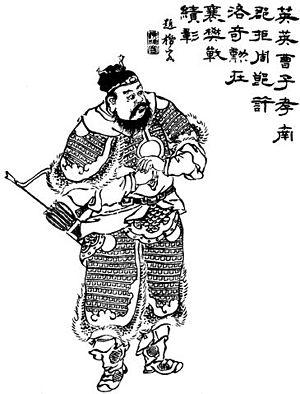
Cao Ren était un général militaire sous les ordres du puissant seigneur de guerre Cao Cao durant le déclin de la dynastie Han et la période des Trois Royaumes de Chine. Il joua un rôle important dans la guerre civile conduisant à la désintégration de la dynastie Han et à l'établissement du Royaume de Wei.